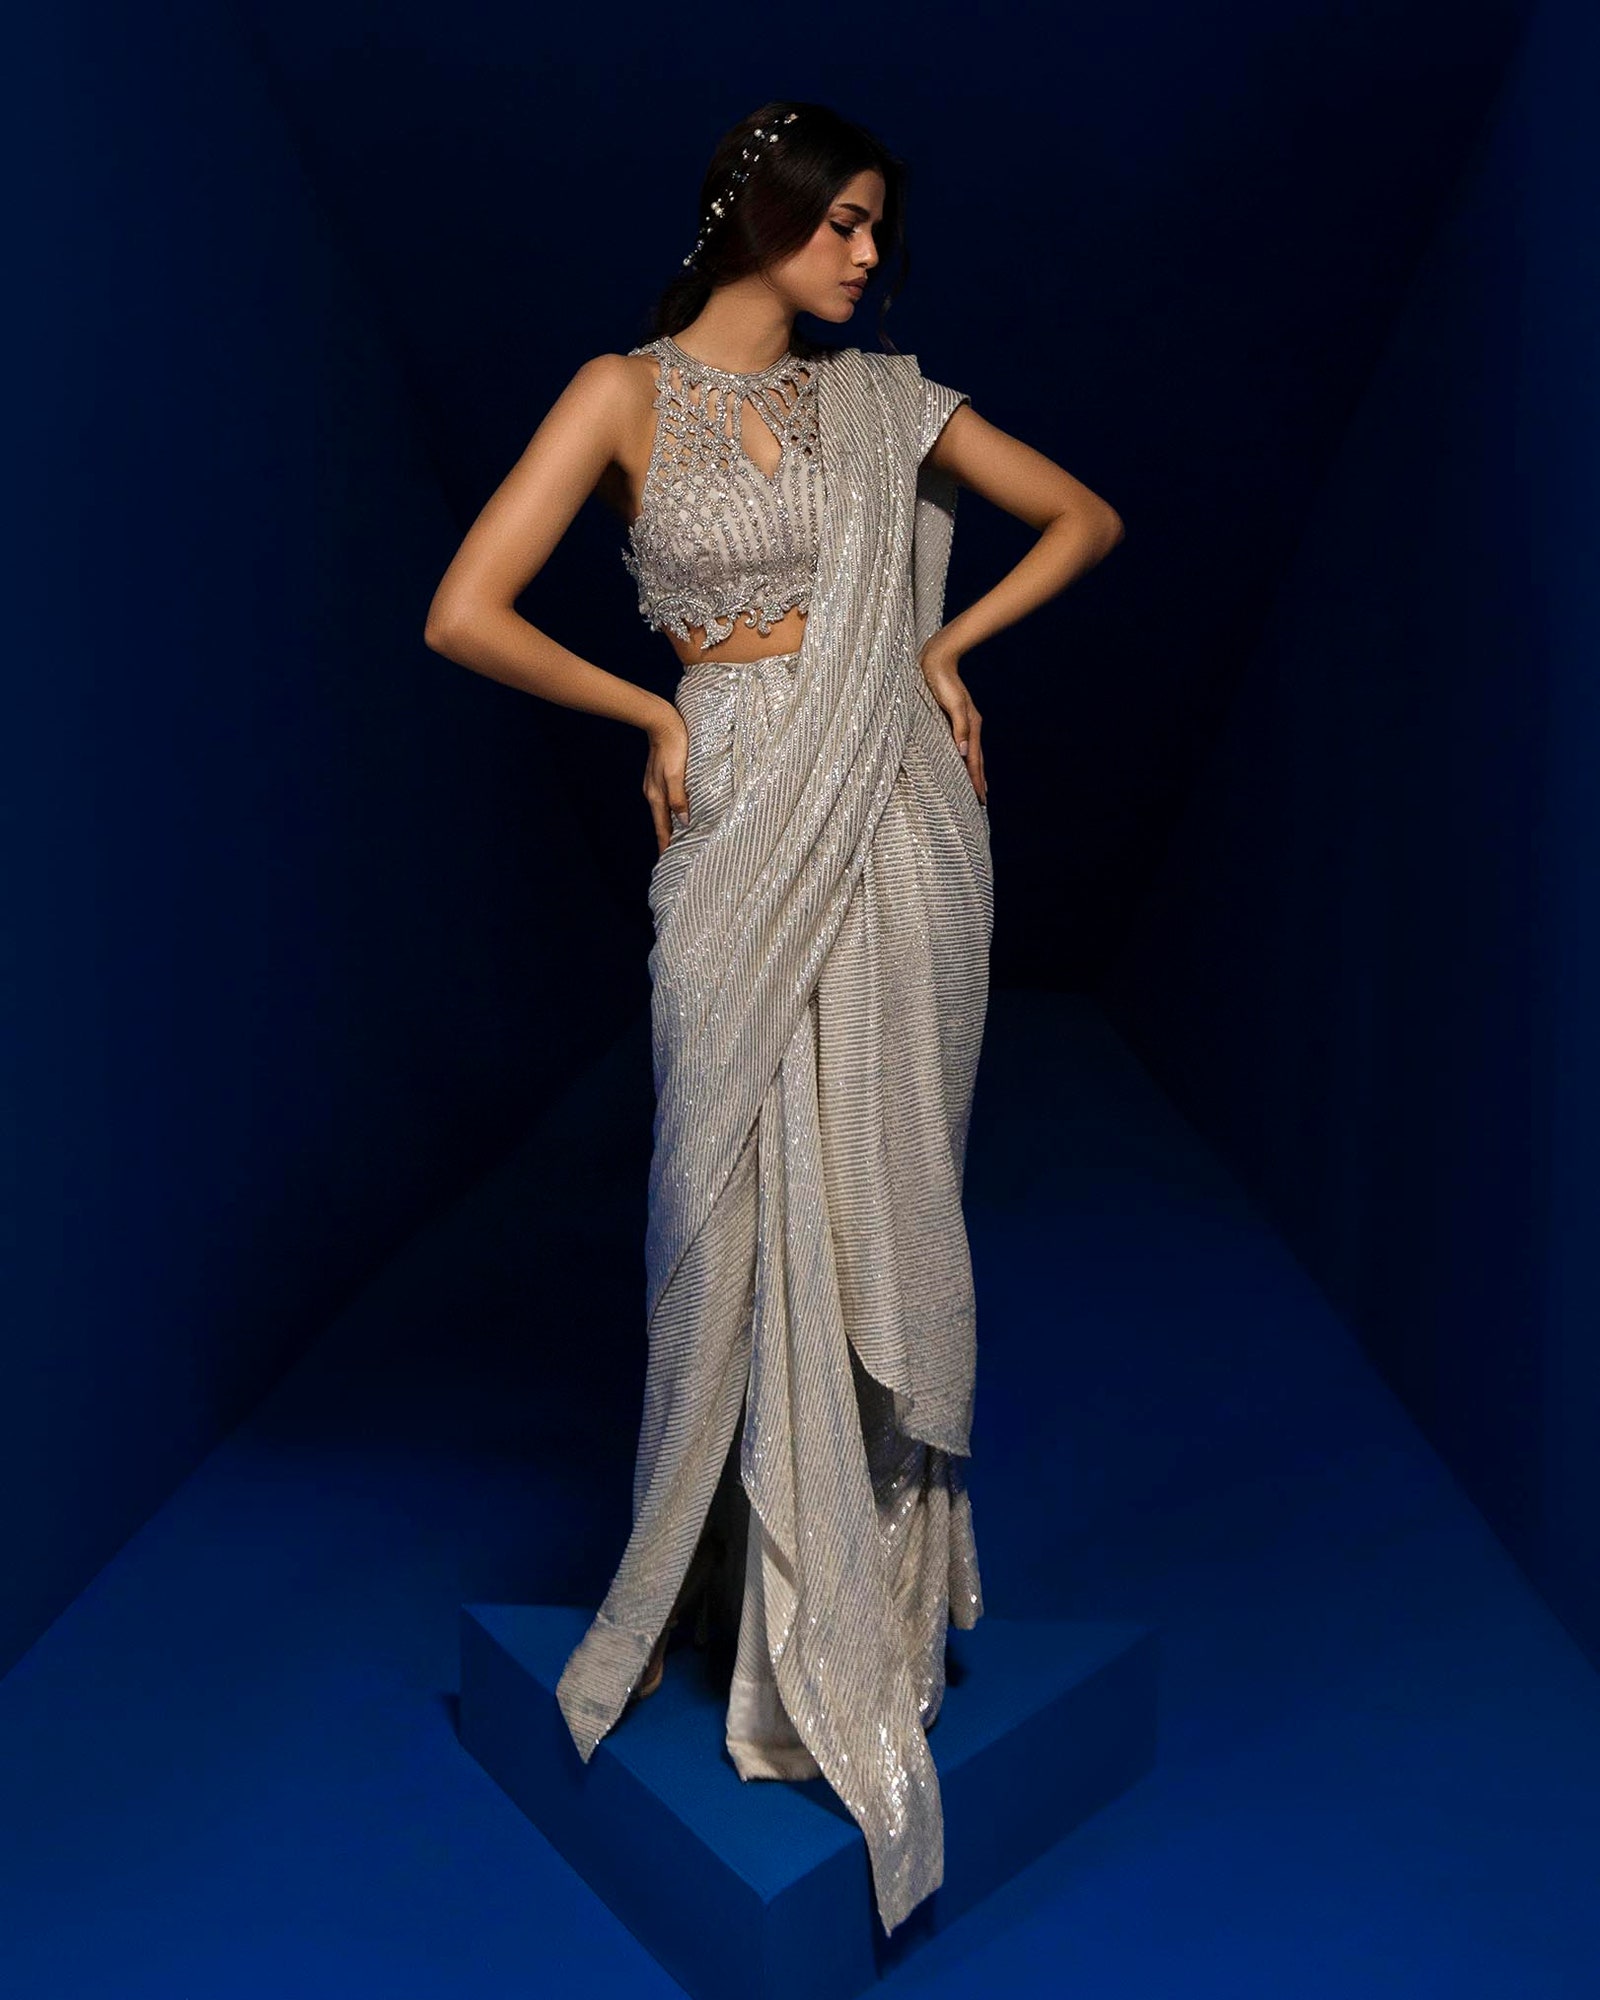
silver metallic net sari